Microprocessor development board

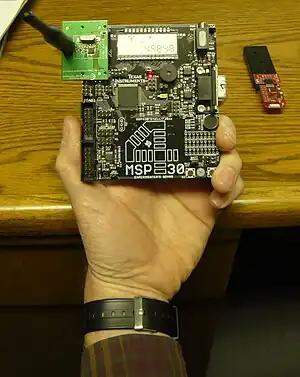
Photo of two experimenter boards for the MSP430 chipset by Texas Instruments. On the left the larger chip version, on the right a small version in USB format.

A microprocessor development board is a printed circuit board containing a microprocessor and the minimal support logic needed for an electronic engineer or any person who wants to become acquainted with the microprocessor on the board and to learn to program it. It also served users of the microprocessor as a method to prototype applications in products.